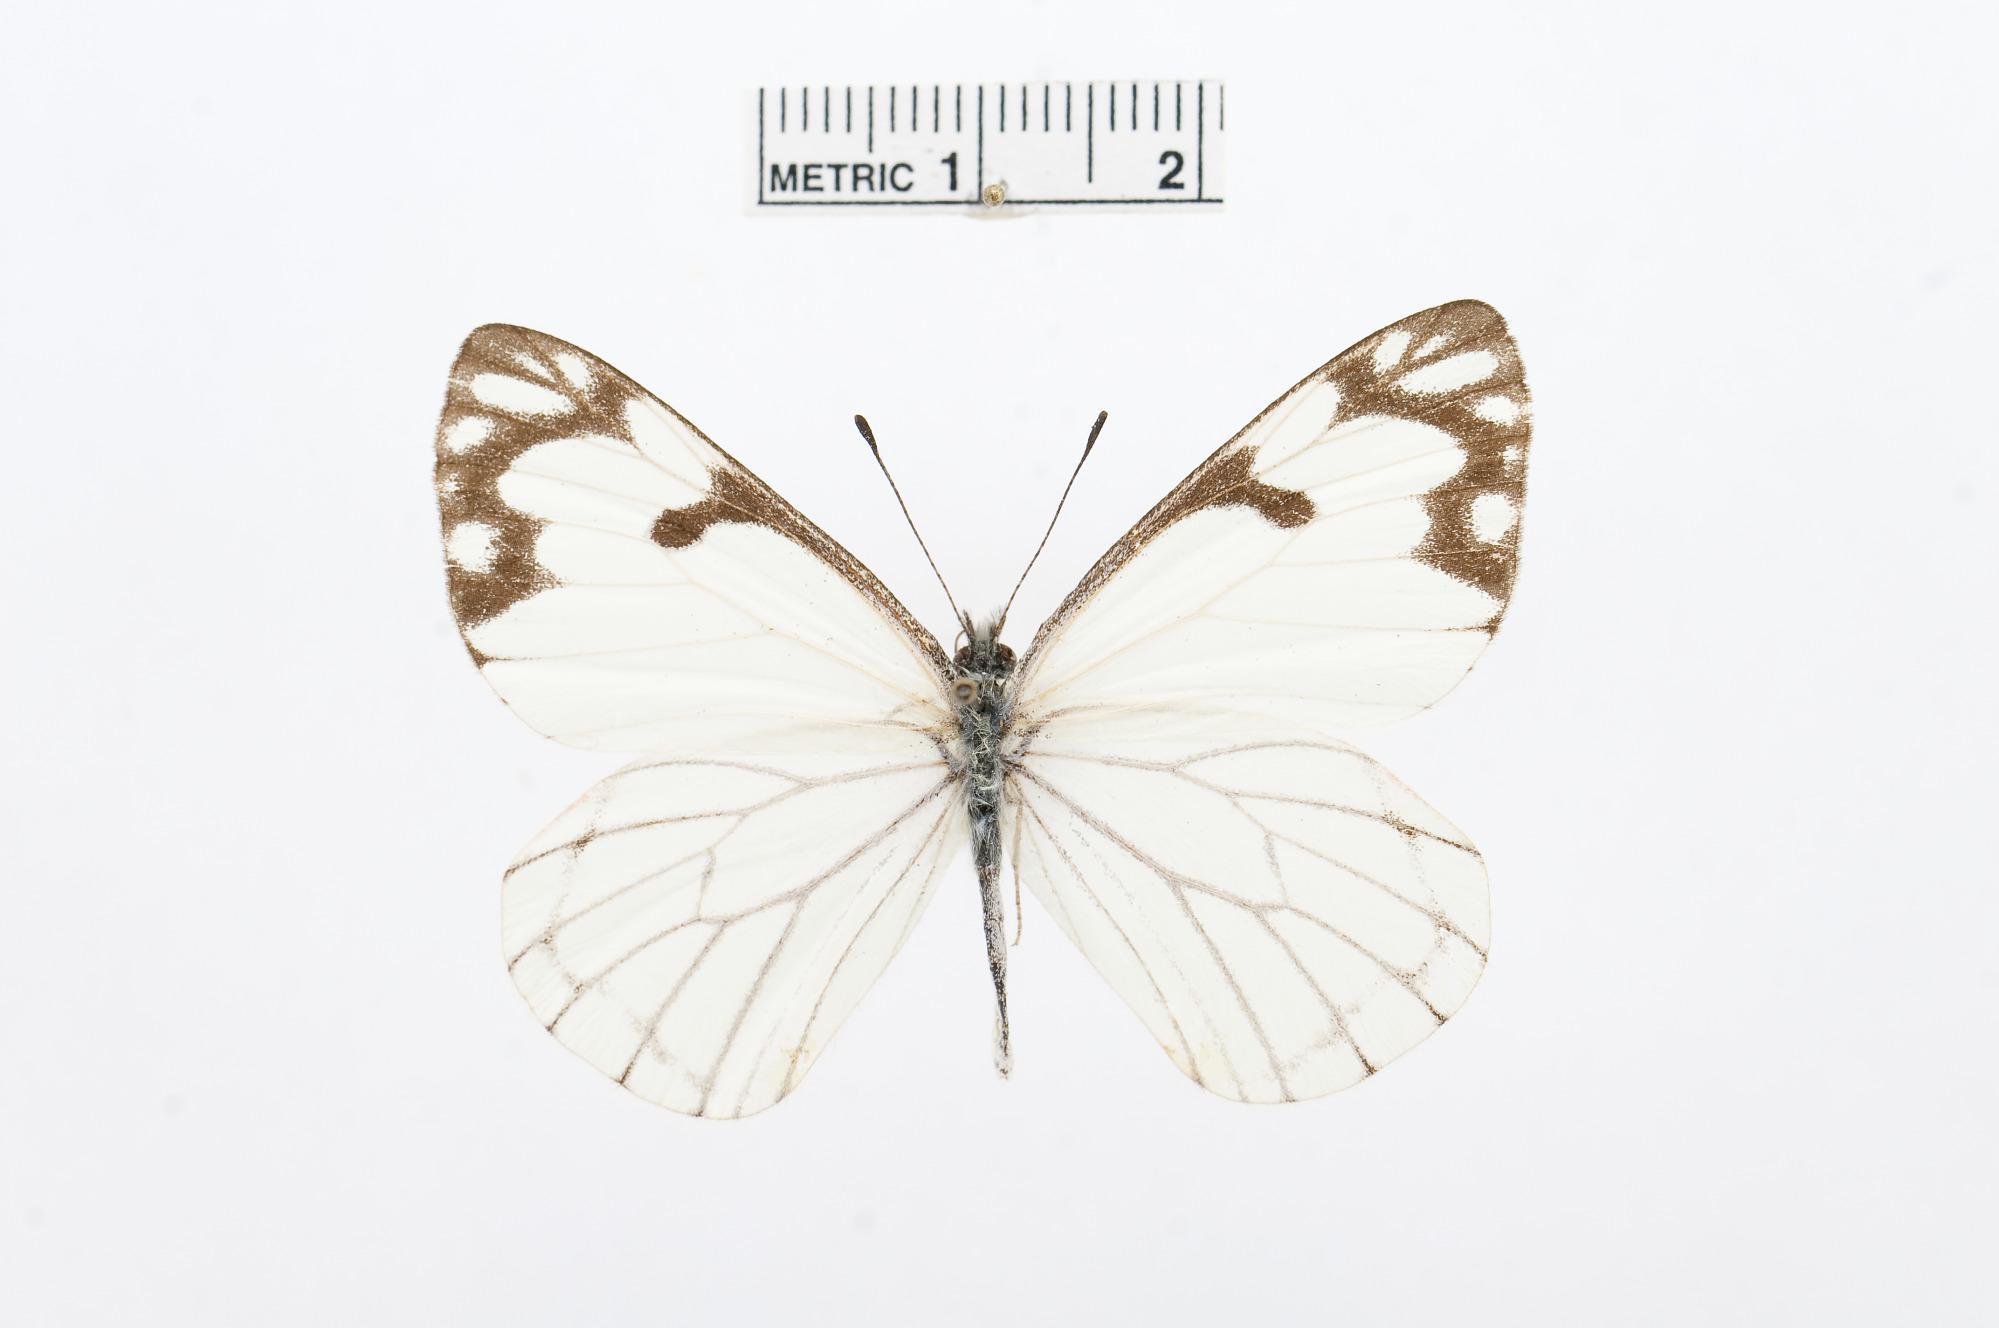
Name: Neophasia menapia
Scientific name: Neophasia menapia
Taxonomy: Animalia, Arthropoda, Hexapoda, Insecta, Lepidoptera, Pieridae, Pierinae